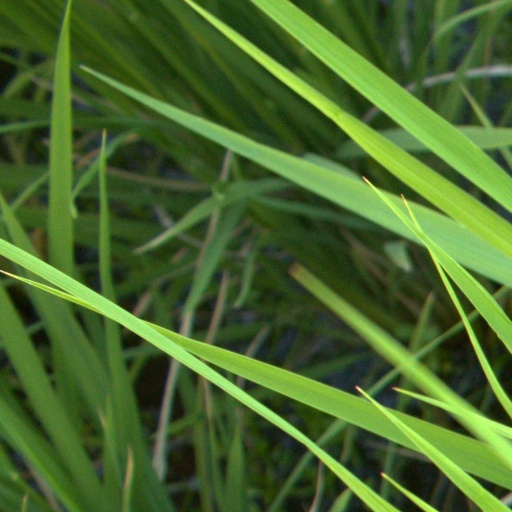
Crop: rice